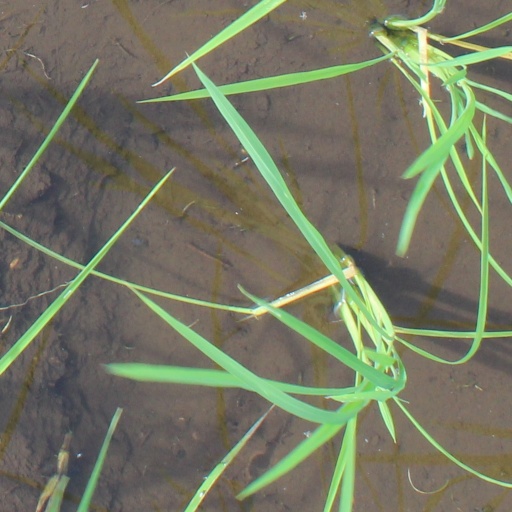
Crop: rice